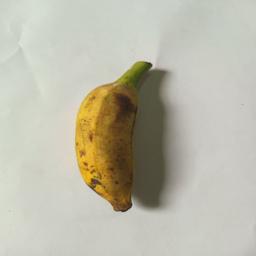
Banana variety: Bangla Kola